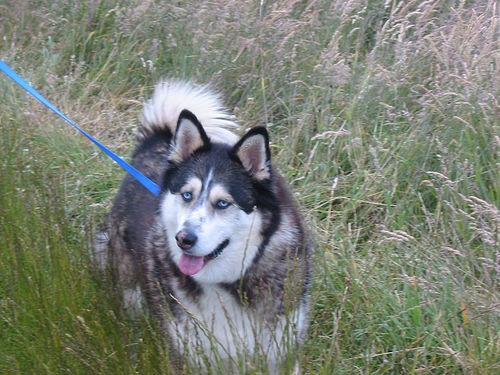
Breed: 232-n000083-Eskimo_dog